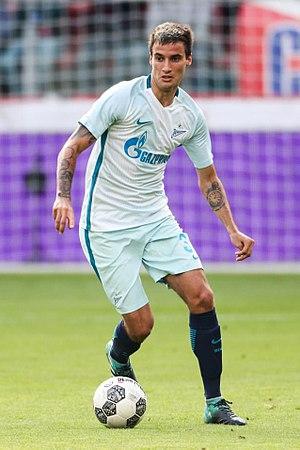
Emanuel Mammana, né le 10 février 1996 à Merlo, est un footballeur international argentin. Il évolue actuellement au poste de défenseur central au Zénith Saint-Pétersbourg.